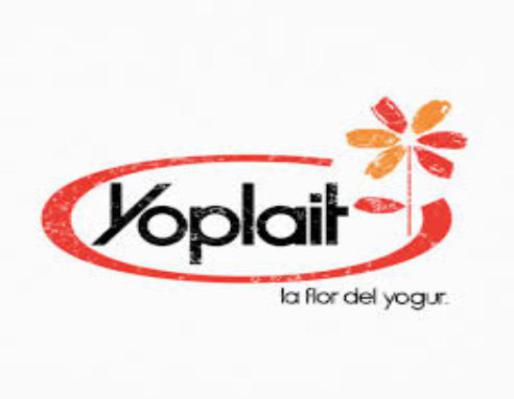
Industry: Leisure